Gleagle GS-CC

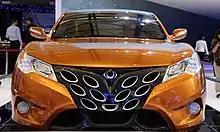
2011 Gleagle GS-CC Coupe at Auto Shanghai (front)

The Gleagle GS-CC concepts were revealed at Auto Shanghai on April 21, 2011 in Shanghai, China, alongside 5 other concept cars. The two variants of the 2-door sports car concept are a coupe painted in orange and a convertible painted in red. Compared to similar coupe/convertible sports cars on sale at the time such as the Nissan 370Z, the GS-CC has a small 1.3L 4-cylinder engine, producing only 129 hp. The Gleagle GS-CC uses a 6-speed manual transmission.